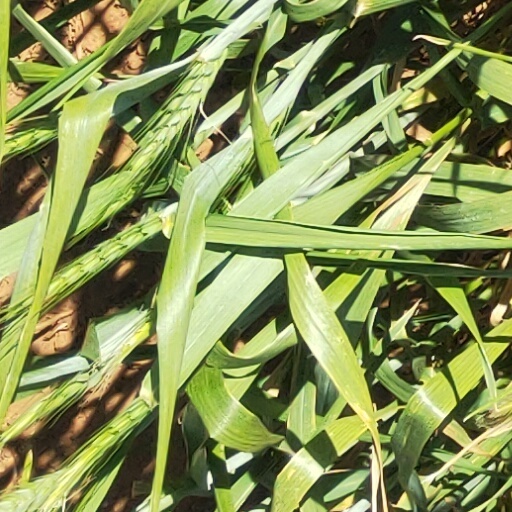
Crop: wheat